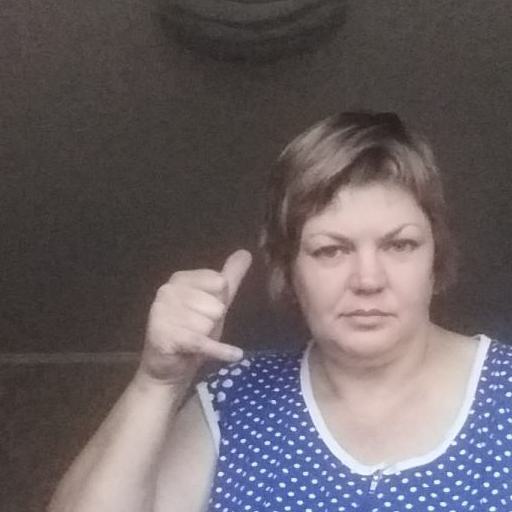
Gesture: call